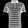
Label: T - shirt / top